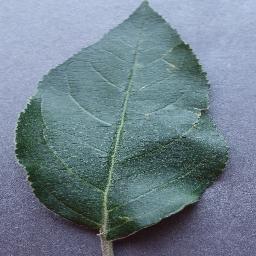
Label: Apple___healthy